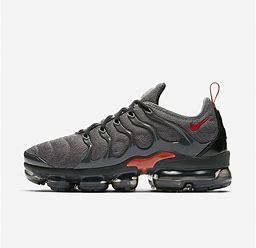
Brand: Nike
Model: Air Vapormax Plus